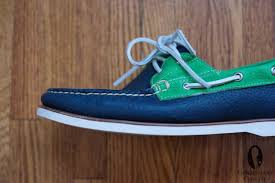
Label: Boat